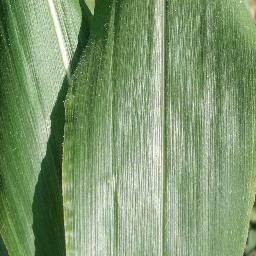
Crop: corn
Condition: (maize)_healthy